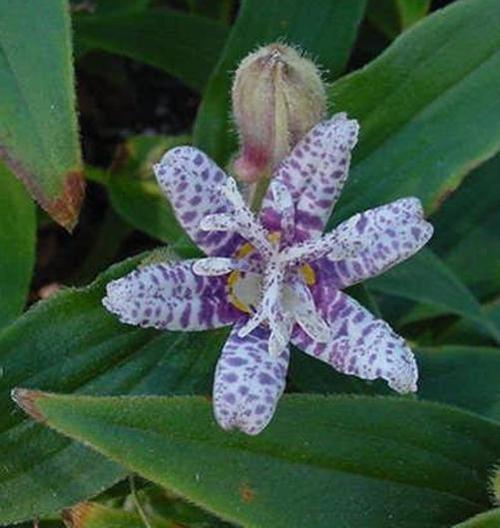
Label: toad lily